Oil Kumar

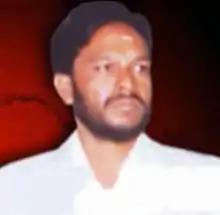

Benakanahalli Alappa Shivakumar (1951 – 20 November 1990) (a.k.a. Boot House Kumar, Oil Kumar), was a ganglord and organized crime boss who headed the Bangalore underworld in the 1980s along with other notable figures such as M. P. Jayaraj and Kotwal Ramachandra. Activities include racketeering, substantial control of city's oil supply, labour unions, film distribution through his company SK Pictures in Gandhinagar, money laundering, monopolistic contract bidding and large-scale manipulation of state bureaucracy and politics. He was killed on 20 November 1990.